Blue Cross Arena

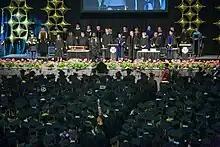
Monroe Community College graduation at the Blue Cross Arena

The arena was built on a downtown site as a replacement for Edgerton Park Arena, bounded by Exchange Boulevard on the west, East Broad Street on the north, the Genesee River on the east and Court Street on the south. The property was formerly the home of the Kimball Tobacco Co. and other retail buildings. Originally named the Rochester Community War Memorial, the arena opened on October 18, 1955. The building included a full stage on the south end and an exhibition hall located on the basement level. One of the members of the construction team was a young Robert Marella, who later achieved fame as professional wrestler Gorilla Monsoon. The arena's first tenant was the Rochester Royals NBA basketball team, who played their final two seasons in Rochester at this arena. They were joined by the Americans the next year, who have played in the arena for 63 consecutive seasons.